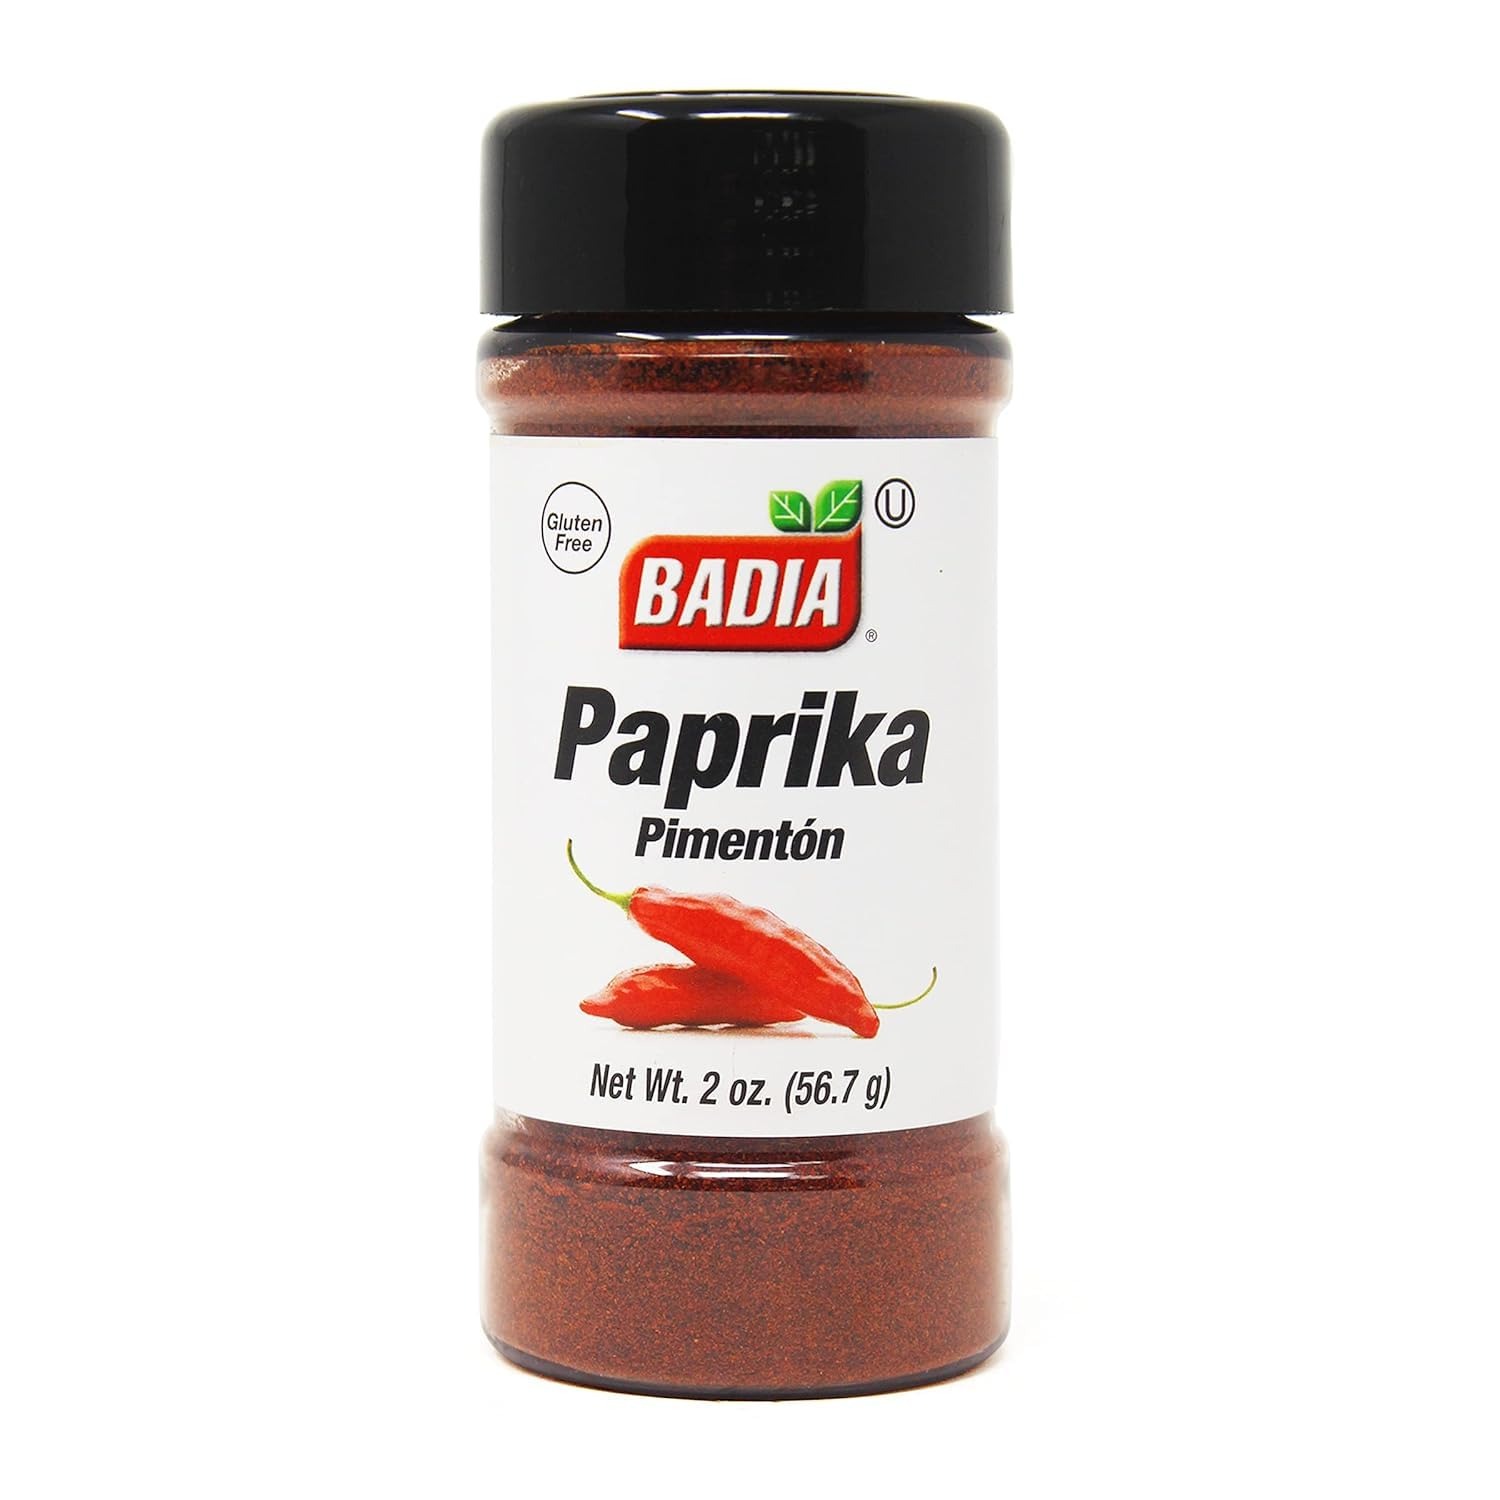
Item Name: Badia Paprika, 2 oz
Bullet Point 1: Rich, Sweet Flavor with a Mild Kick – Badia Paprika offers a naturally sweet and mildly spicy flavor that enhances a wide range of dishes, from classic stews and meats to roasted vegetables and savory sauces – an essential addition to your everyday seasoning collection
Bullet Point 2: Vibrant Color for Eye-Catching Meals – Add a beautiful red hue to your recipes with Badia Paprika – perfect for garnishing deviled eggs, sprinkling over hummus, or giving your barbecue rubs a colorful, professional touch that makes every dish look as good as it tastes
Bullet Point 3: Versatile Spice for Endless Possibilities – Whether you are crafting Spanish tapas, Hungarian goulash, smoked meats, or everyday vegetable dishes, Badia Paprika is a versatile pantry staple that brings depth and warmth to countless global cuisines
Bullet Point 4: Convenient 2 oz Bottle – Freshness Sealed – Packaged in a compact 2 oz bottle, Badia Paprika stays fresh longer and is easy to store in your spice rack or kitchen cabinet – perfect for those who love to cook with authentic flavor without taking up too much space
Bullet Point 5: Trusted Heritage: Badia Spices, a family-owned company since 1967, has built a global reputation for providing premium, authentic seasonings inspired by rich culinary traditions from around the world
Value: 2.0
Unit: Ounce

Price: 3.675